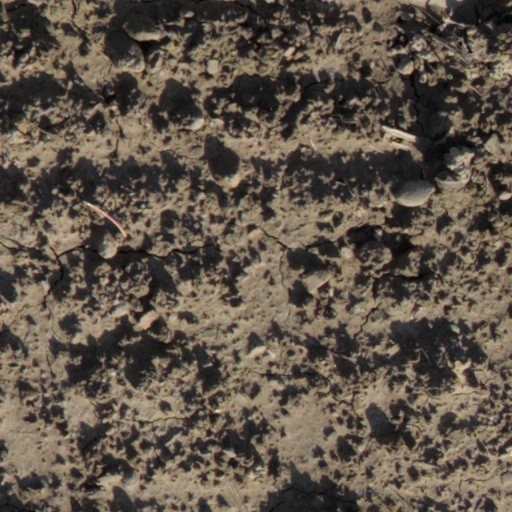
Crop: wheat